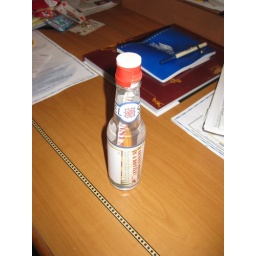
Del Sol sand in a bottle